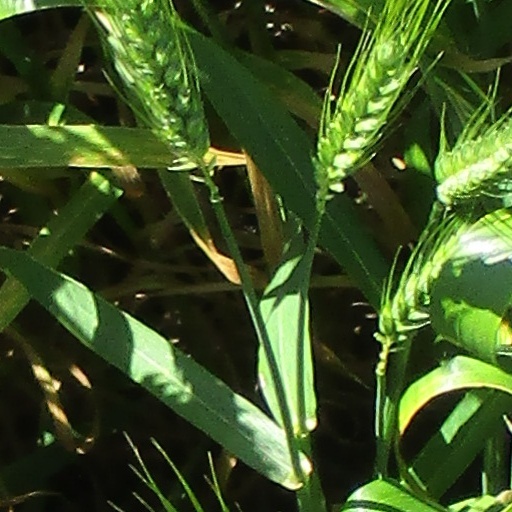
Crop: wheat